The Great Jewel Robber

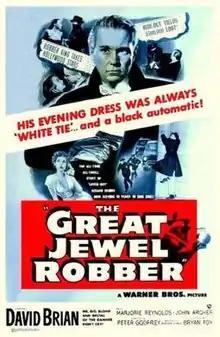
Theatrical release poster

The Great Jewel Robber is a 1950 American drama film directed by Peter Godfrey and written by Borden Chase. The film stars David Brian, Marjorie Reynolds, John Archer, Jacqueline deWit, Perdita Chandler and Stanley Church. The film was released by Warner Bros. on July 15, 1950.